Anterior cingulate cortex

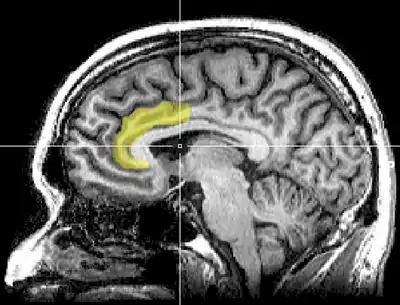
Sagittal MRI slice with highlighting indicating location of the anterior cingulate cortex

The anterior cingulate cortex can be divided anatomically based on cognitive (dorsal), and emotional (ventral) components. The dorsal part of the ACC is connected with the prefrontal cortex and parietal cortex, as well as the motor system and the frontal eye fields, making it a central station for processing top-down and bottom-up stimuli and assigning appropriate control to other areas in the brain. By contrast, the ventral part of the ACC is connected with the amygdala, nucleus accumbens, hypothalamus, hippocampus, and anterior insula, and is involved in assessing the salience of emotion and motivational information. The ACC seems to be especially involved when effort is needed to carry out a task, such as in early learning and problem-solving.